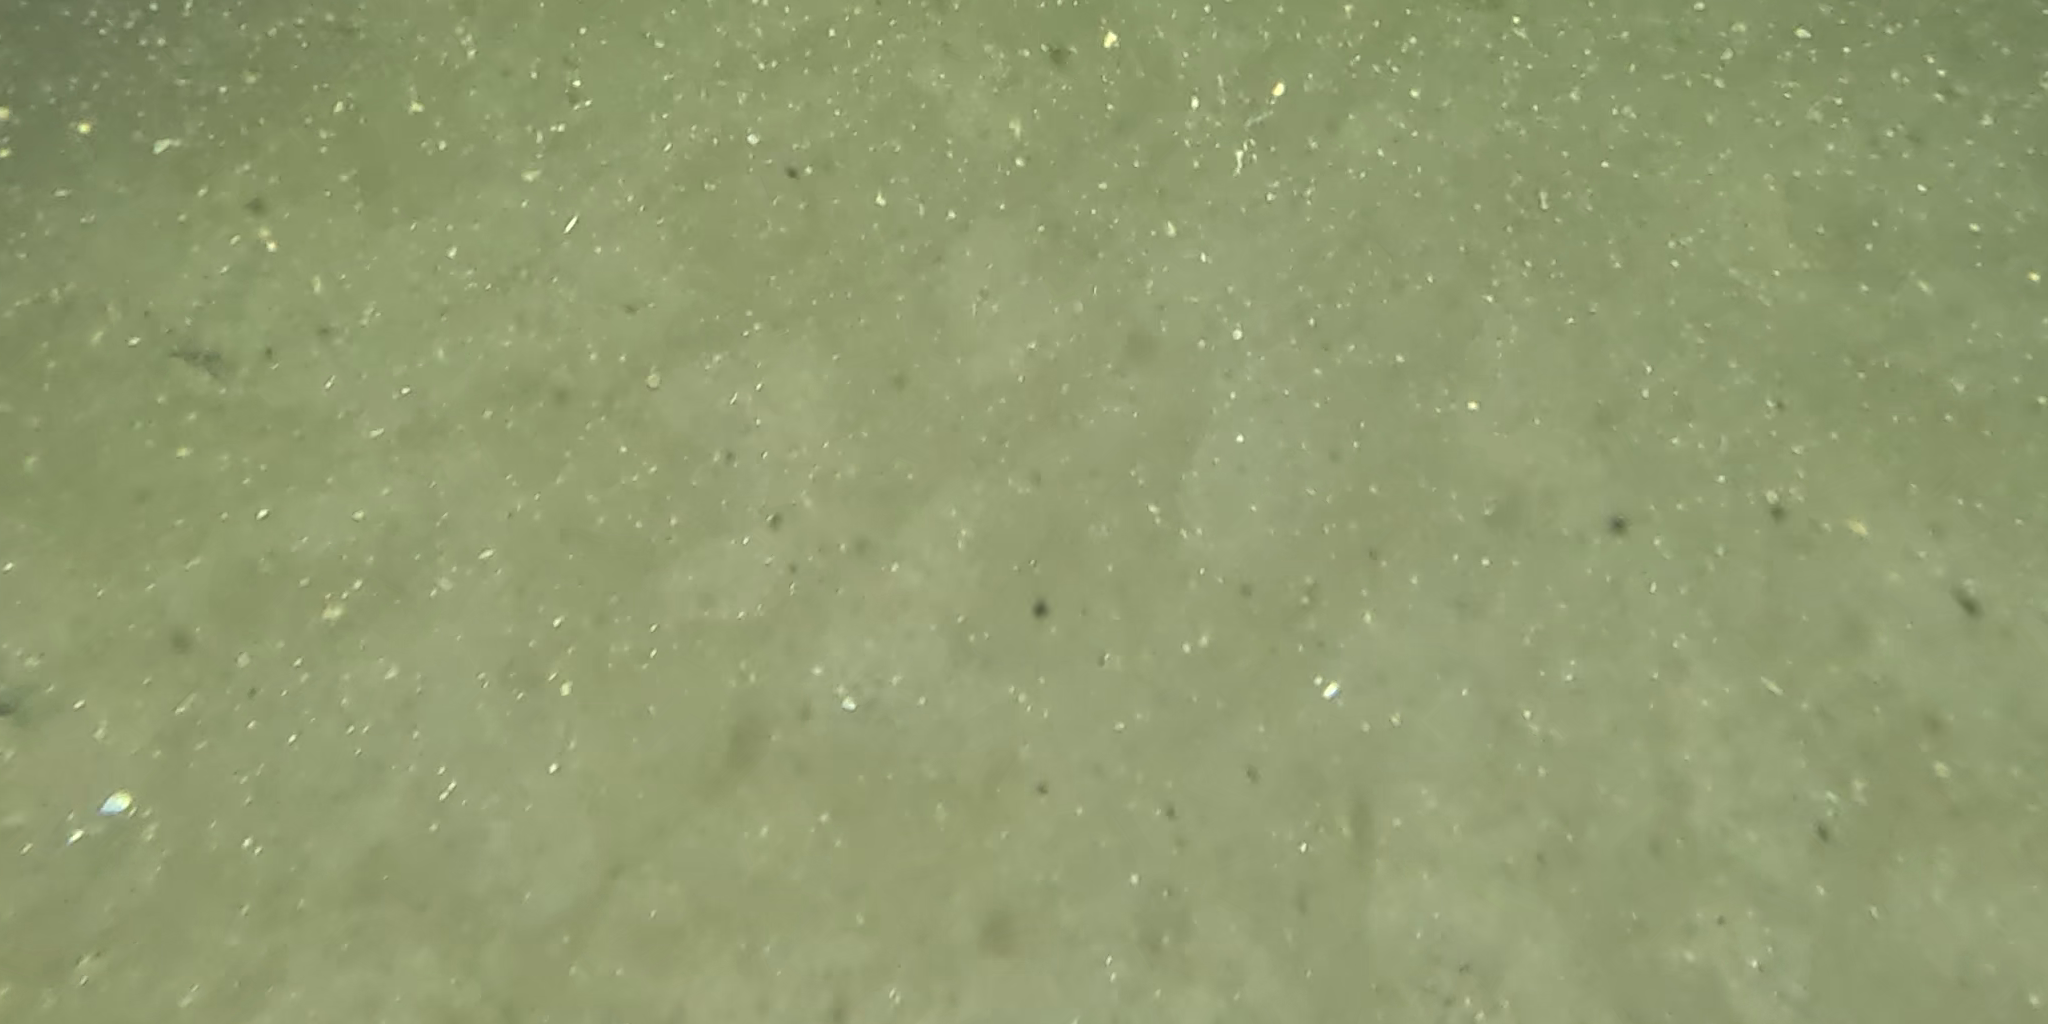
Seabed habitat: sand